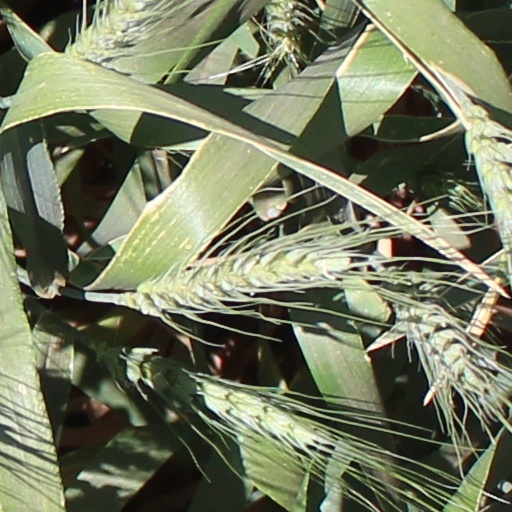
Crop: wheat